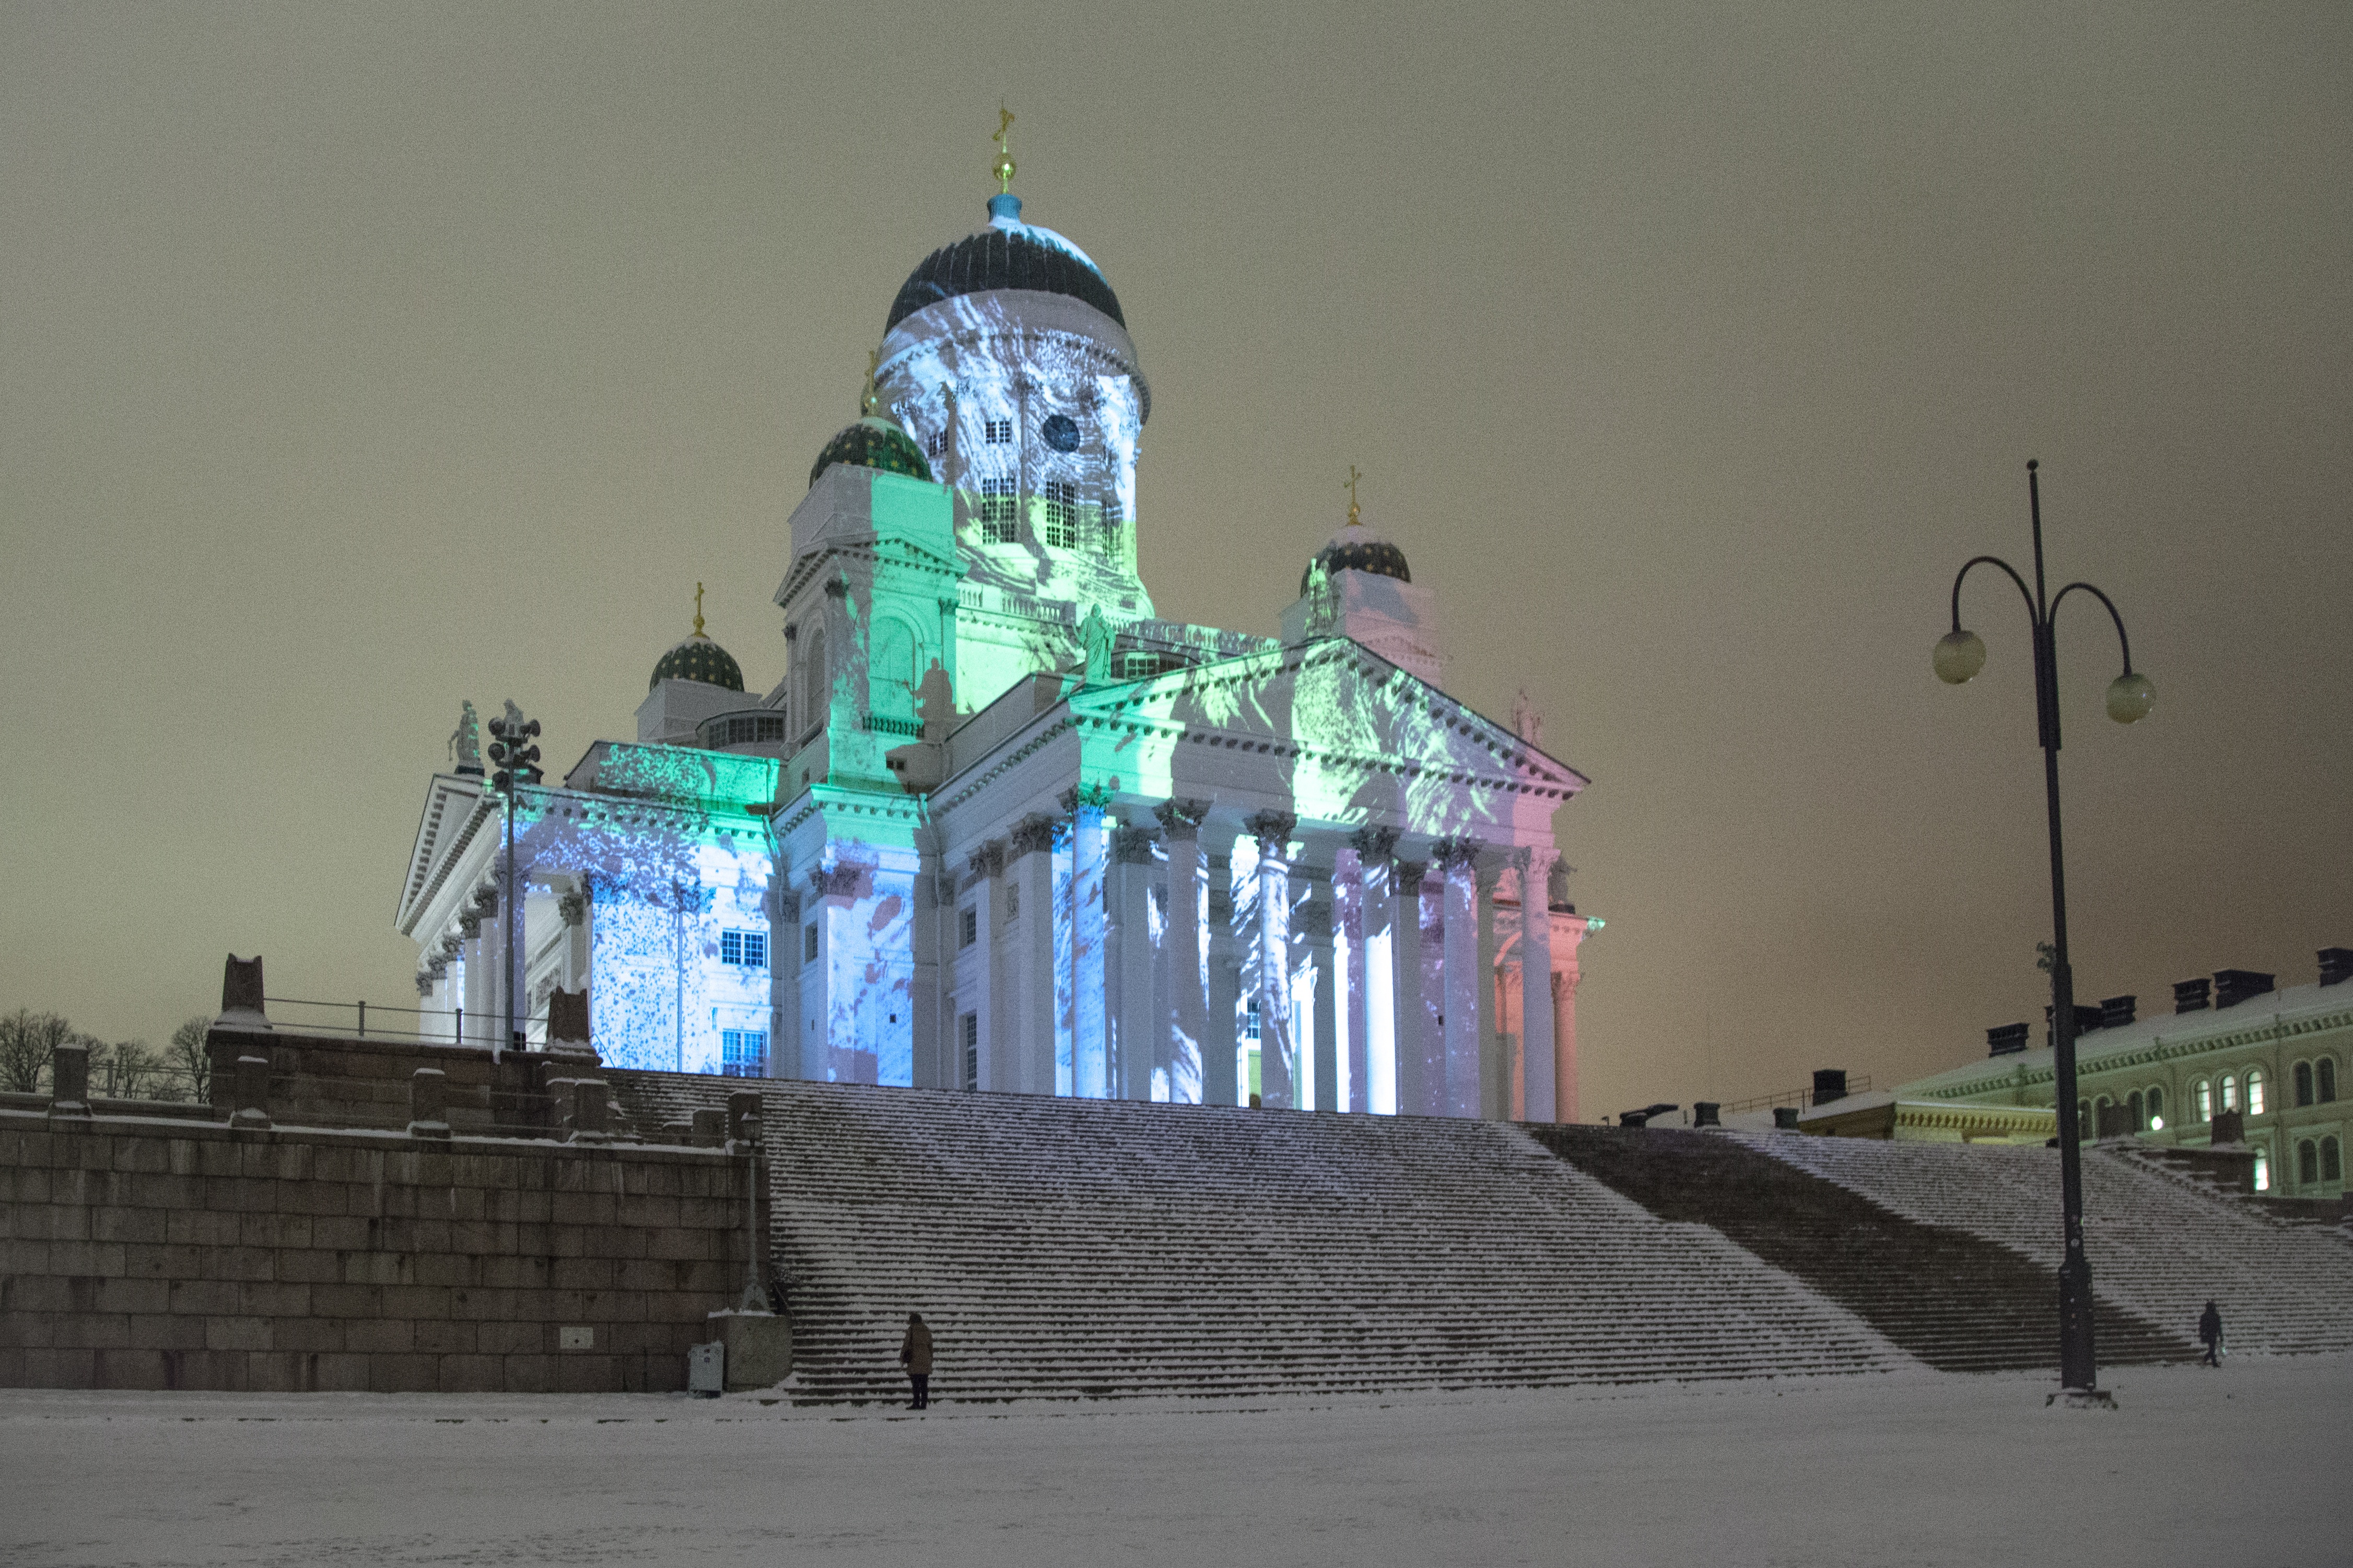
snow, winter, architecture, building, city, monument, floral, europe, show, landmark, church, cathedral, exterior, attraction, tourism, lighting, light show, flowers, capital, saint, culture, history, helsinki, led, monumental, european, famous, tuomiokirkko, turism, urban area, helsinki cathedral, lux helsinki